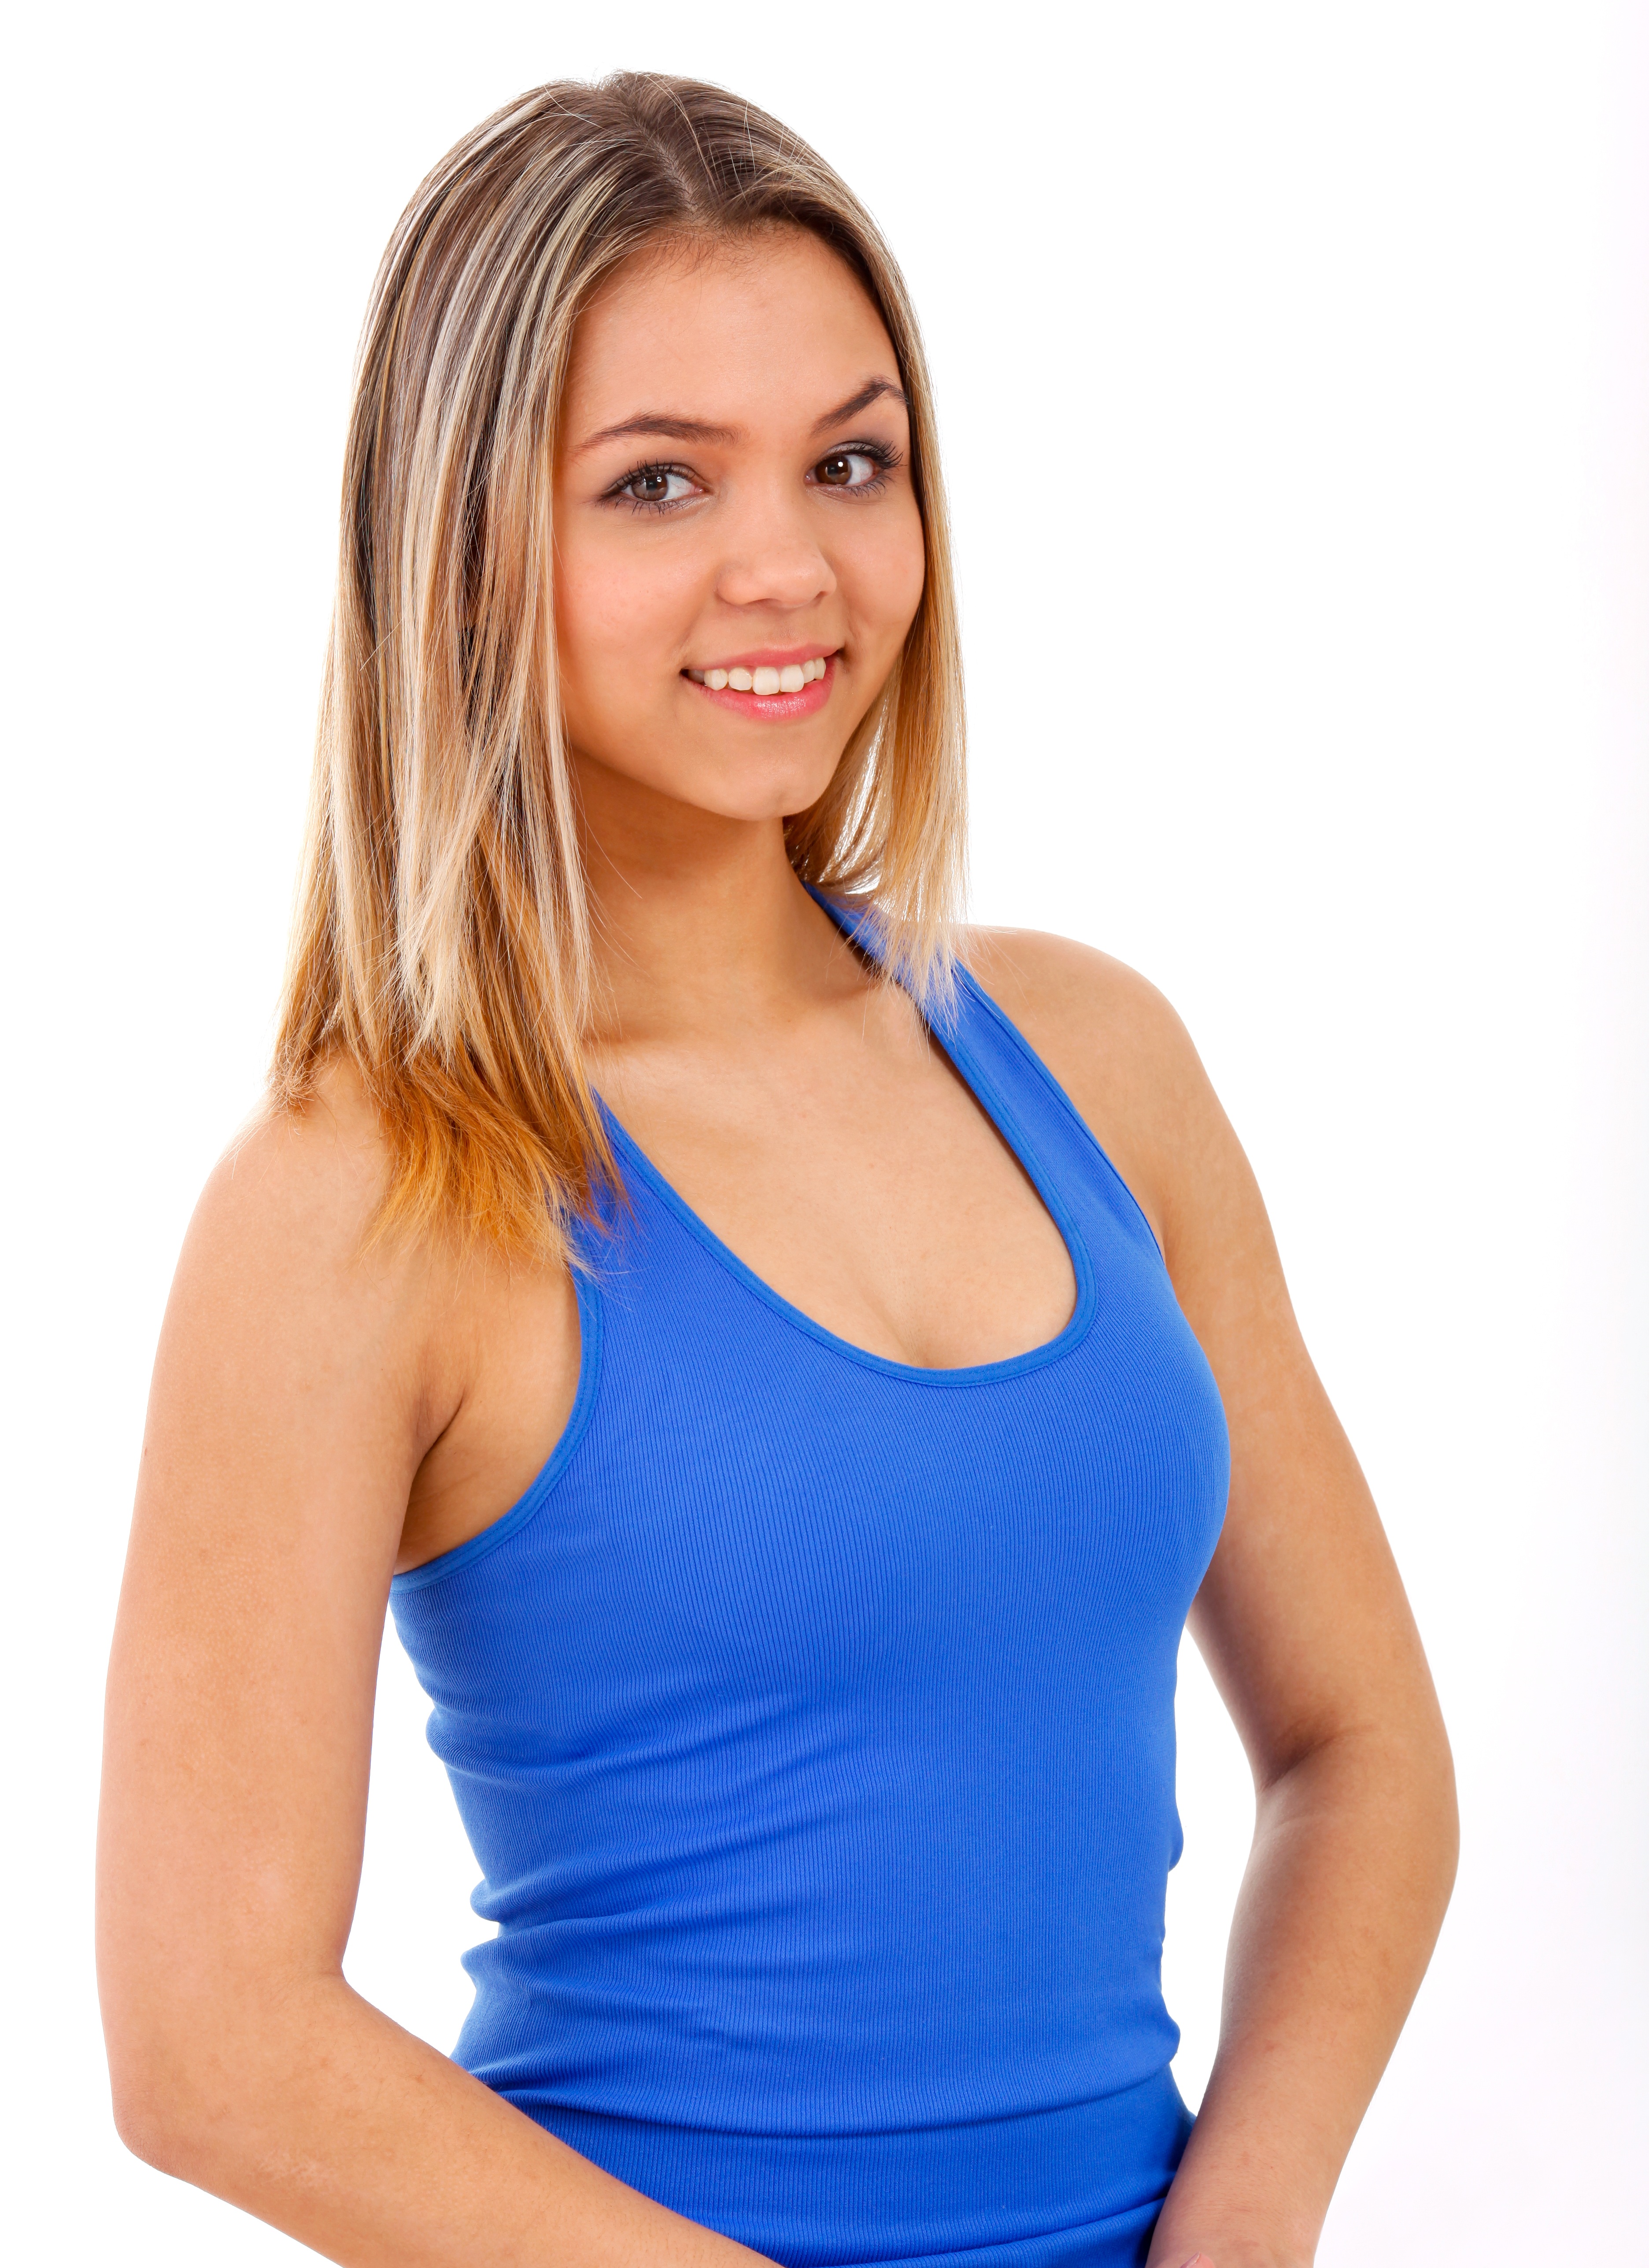
girl, woman, hair, cute, female, portrait, model, finger, clothing, arm, hairstyle, smile, muscle, swimwear, chest, human body, textile, neck, beautiful, pretty, casual, sleeve, photo shoot, brassiere, t shirt, sports bra, undergarment, active undergarment, swimsuit top, public domain images